Sartor Resartus

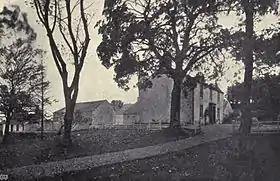

Carlyle worked on an earlier novel, Wotton Reinfred, which MacMechan refers to as "[t]he first draft of "Sartor"." Carlyle finished seven chapters of the semi-autobiographical novel depicting a young man of deeply religious upbringing being scorned in love, and thereafter wandering. He eventually finds at least philosophical consolation in a mysterious stranger named Maurice Herbert, who invites Wotton into his home and frequently discusses speculative philosophy with him. At this point, the novel abruptly shifts to highly philosophical dialogue revolving mostly around Kant. Though the unfinished novel deeply impressed Carlyle's wife Jane, (née Welsh) Carlyle never published it and its existence was forgotten until long after Carlyle's death. MacMechan suggests that the novel provoked Carlyle's frustration and scorn due to the "zeal for truth and his hatred for fiction" he speaks of in his letters of the time. Numerous parts of "Wotton" appear in the biographical section of "Sartor Resartus", where Carlyle humorously turns them into Teufelsdröckh's autobiographical sketches, which the Editor constantly complains are overly fragmented or derivative of Goethe. Though widely and erroneously reported as having been burned by Carlyle, the unfinished novel is still extant in draft form; several passages were moved verbatim to "Sartor Resartus", but with their context radically changed.